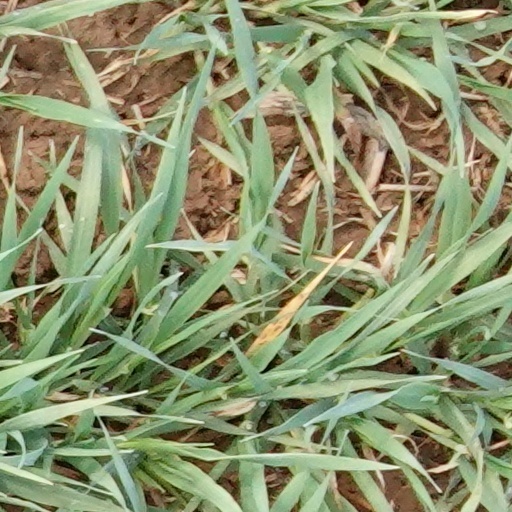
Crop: wheat